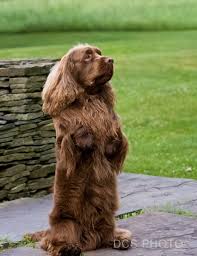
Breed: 217-n000034-Sussex_spaniel